Which point is corresponding to the reference point?
Reference image:
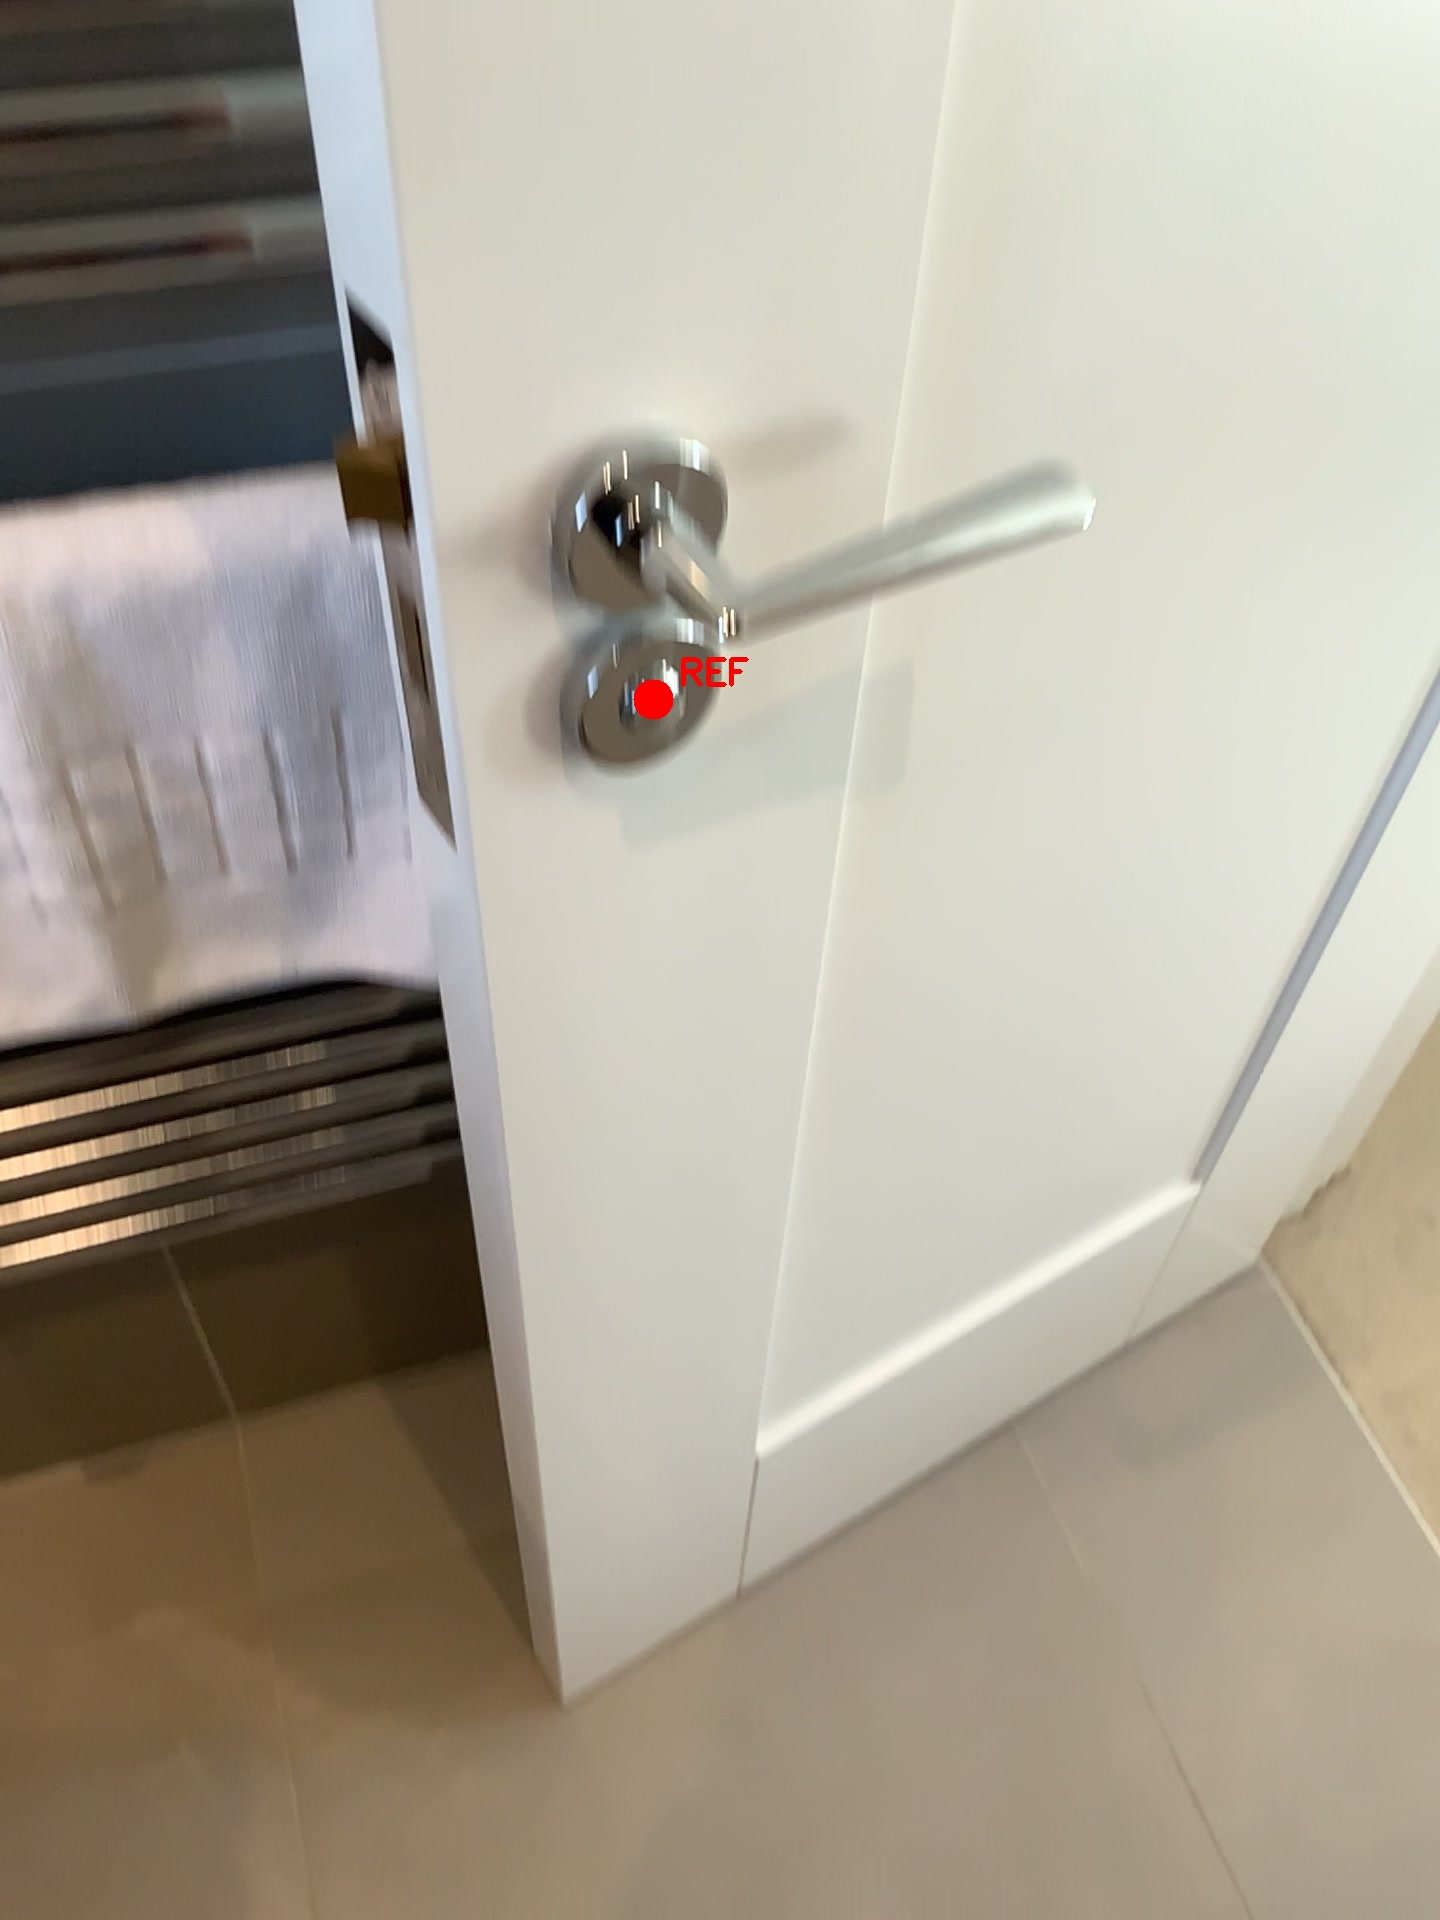
Option image:
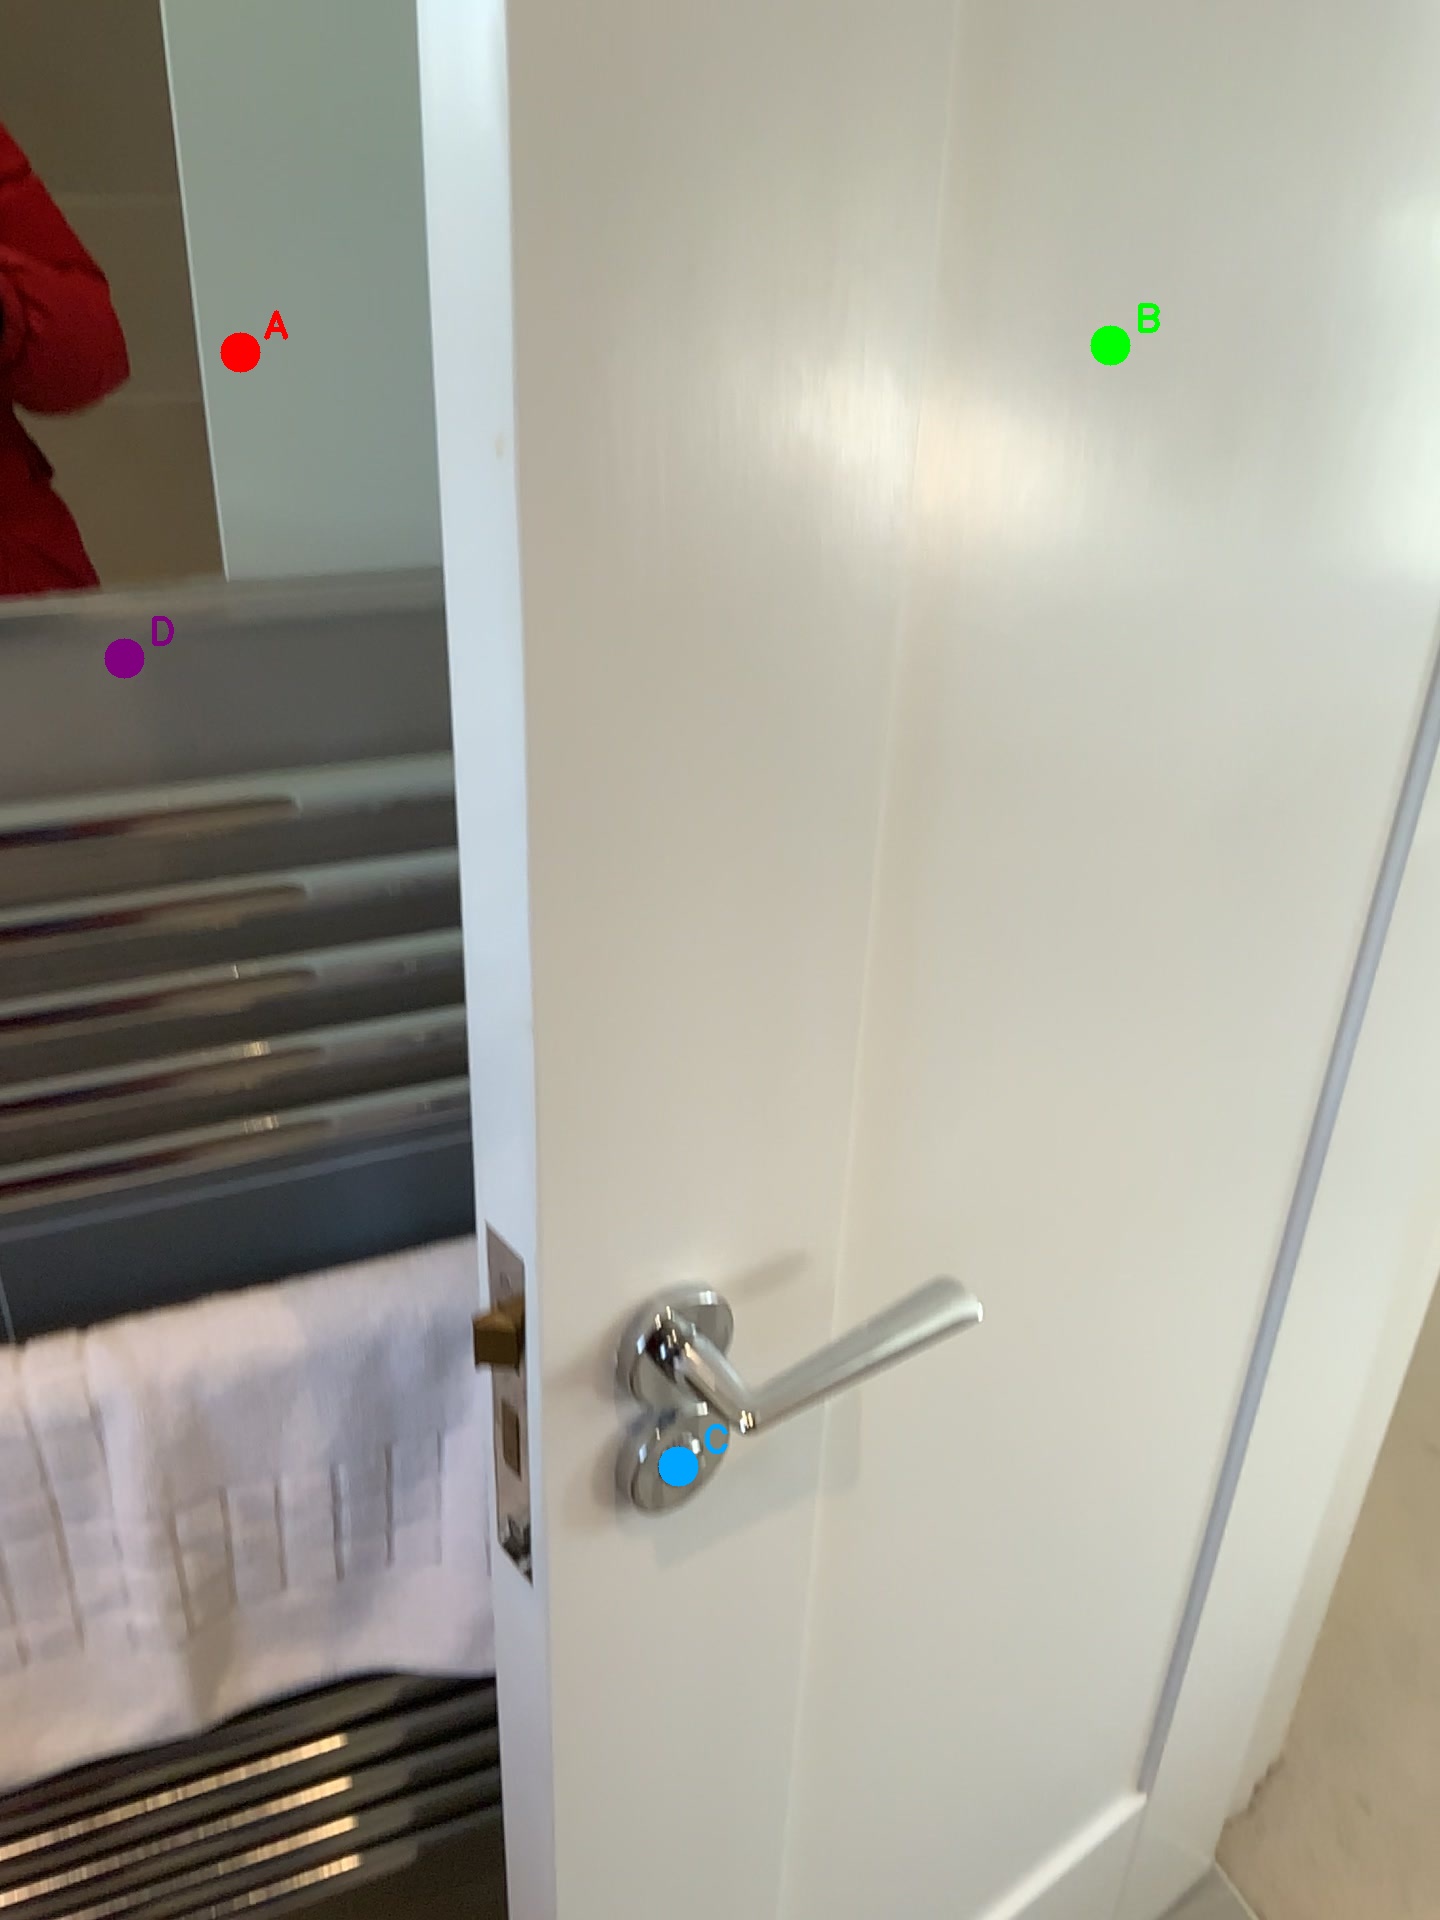
Choices:
Point A
Point B
Point C
Point D
Answer: (C)